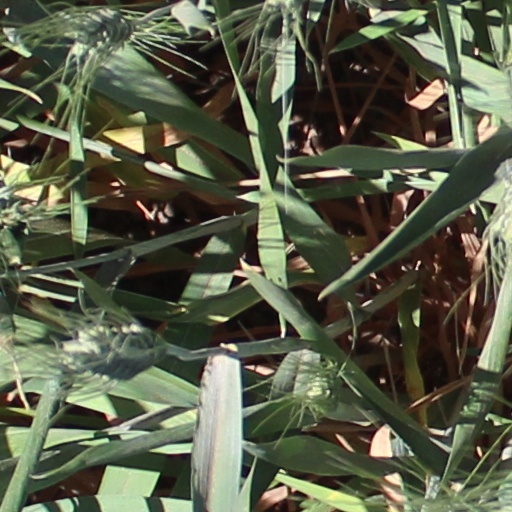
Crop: wheat